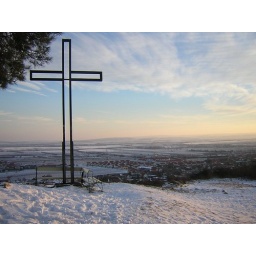
cross on top of mini mountain Hetscherlberg in Eisenstadt